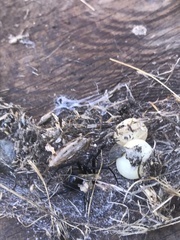
Species: Lactrodectus_hesperus